Andrey Lyakhov

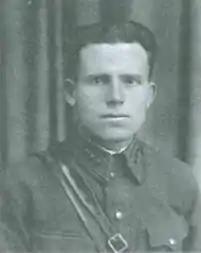
Lyakhov, c. 1940

Andrey Nikitovich Lyakhov (25 August 1909 – 19 September 1943) was a Red Army colonel killed in World War II who commanded the 95th Guards Rifle Division.